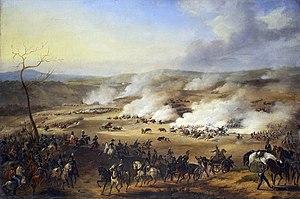
Fère-Champenoise est une ville française, située dans le département de la Marne en région Grand Est. Elle est située dans l'arrondissement d'Épernay, capitale du Champagne. Le siège de la communauté de communes du Sud Marnais se situe à Fère-Champenoise.